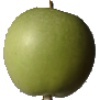
Label: apple_granny_smith